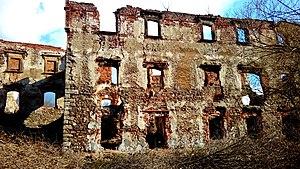
Le château de Kreppelhof est un château, aujourd'hui en ruines, datant du XIIIᵉ siècle, construit par les ducs de Schweidnitz en Silésie à proximité de Landeshut. Il se trouve depuis 1945 du côté polonais de la frontière dans le lieu-dit Grodztwo. Du temps du royaume de Prusse et de l'Empire allemand et jusqu'en 1945, il se trouvait dans le district de Liegnitz et l'arrondissement de Landeshut-en-Silésie.